An (Korean surname)

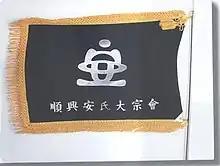
The crest of clan Ahn of Sunheung

The Juksan Ahn clan came from Ahngukjishin which means "the general who made the country peaceful". Three brothers, viz. Lee Jichun, Lee Yeopchun and Lee Hwachun, achieved a great victory against Japan in the Silla period. Juksan is a town name in Anseong. Lee Jichun changed his name to Ahn Bangjun, and is the founder of the Juksan clan.